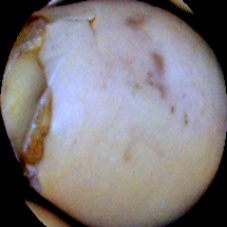
Label: Broken